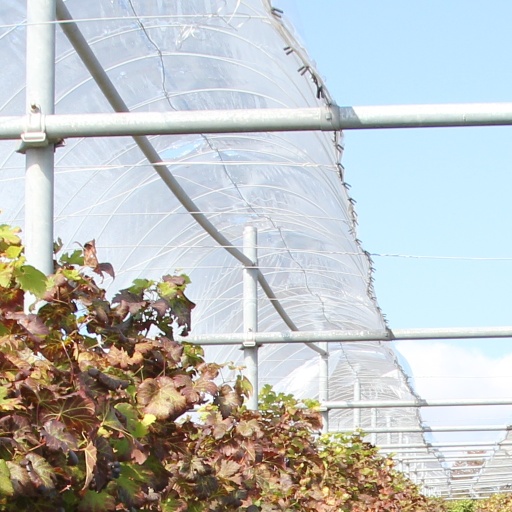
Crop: grape